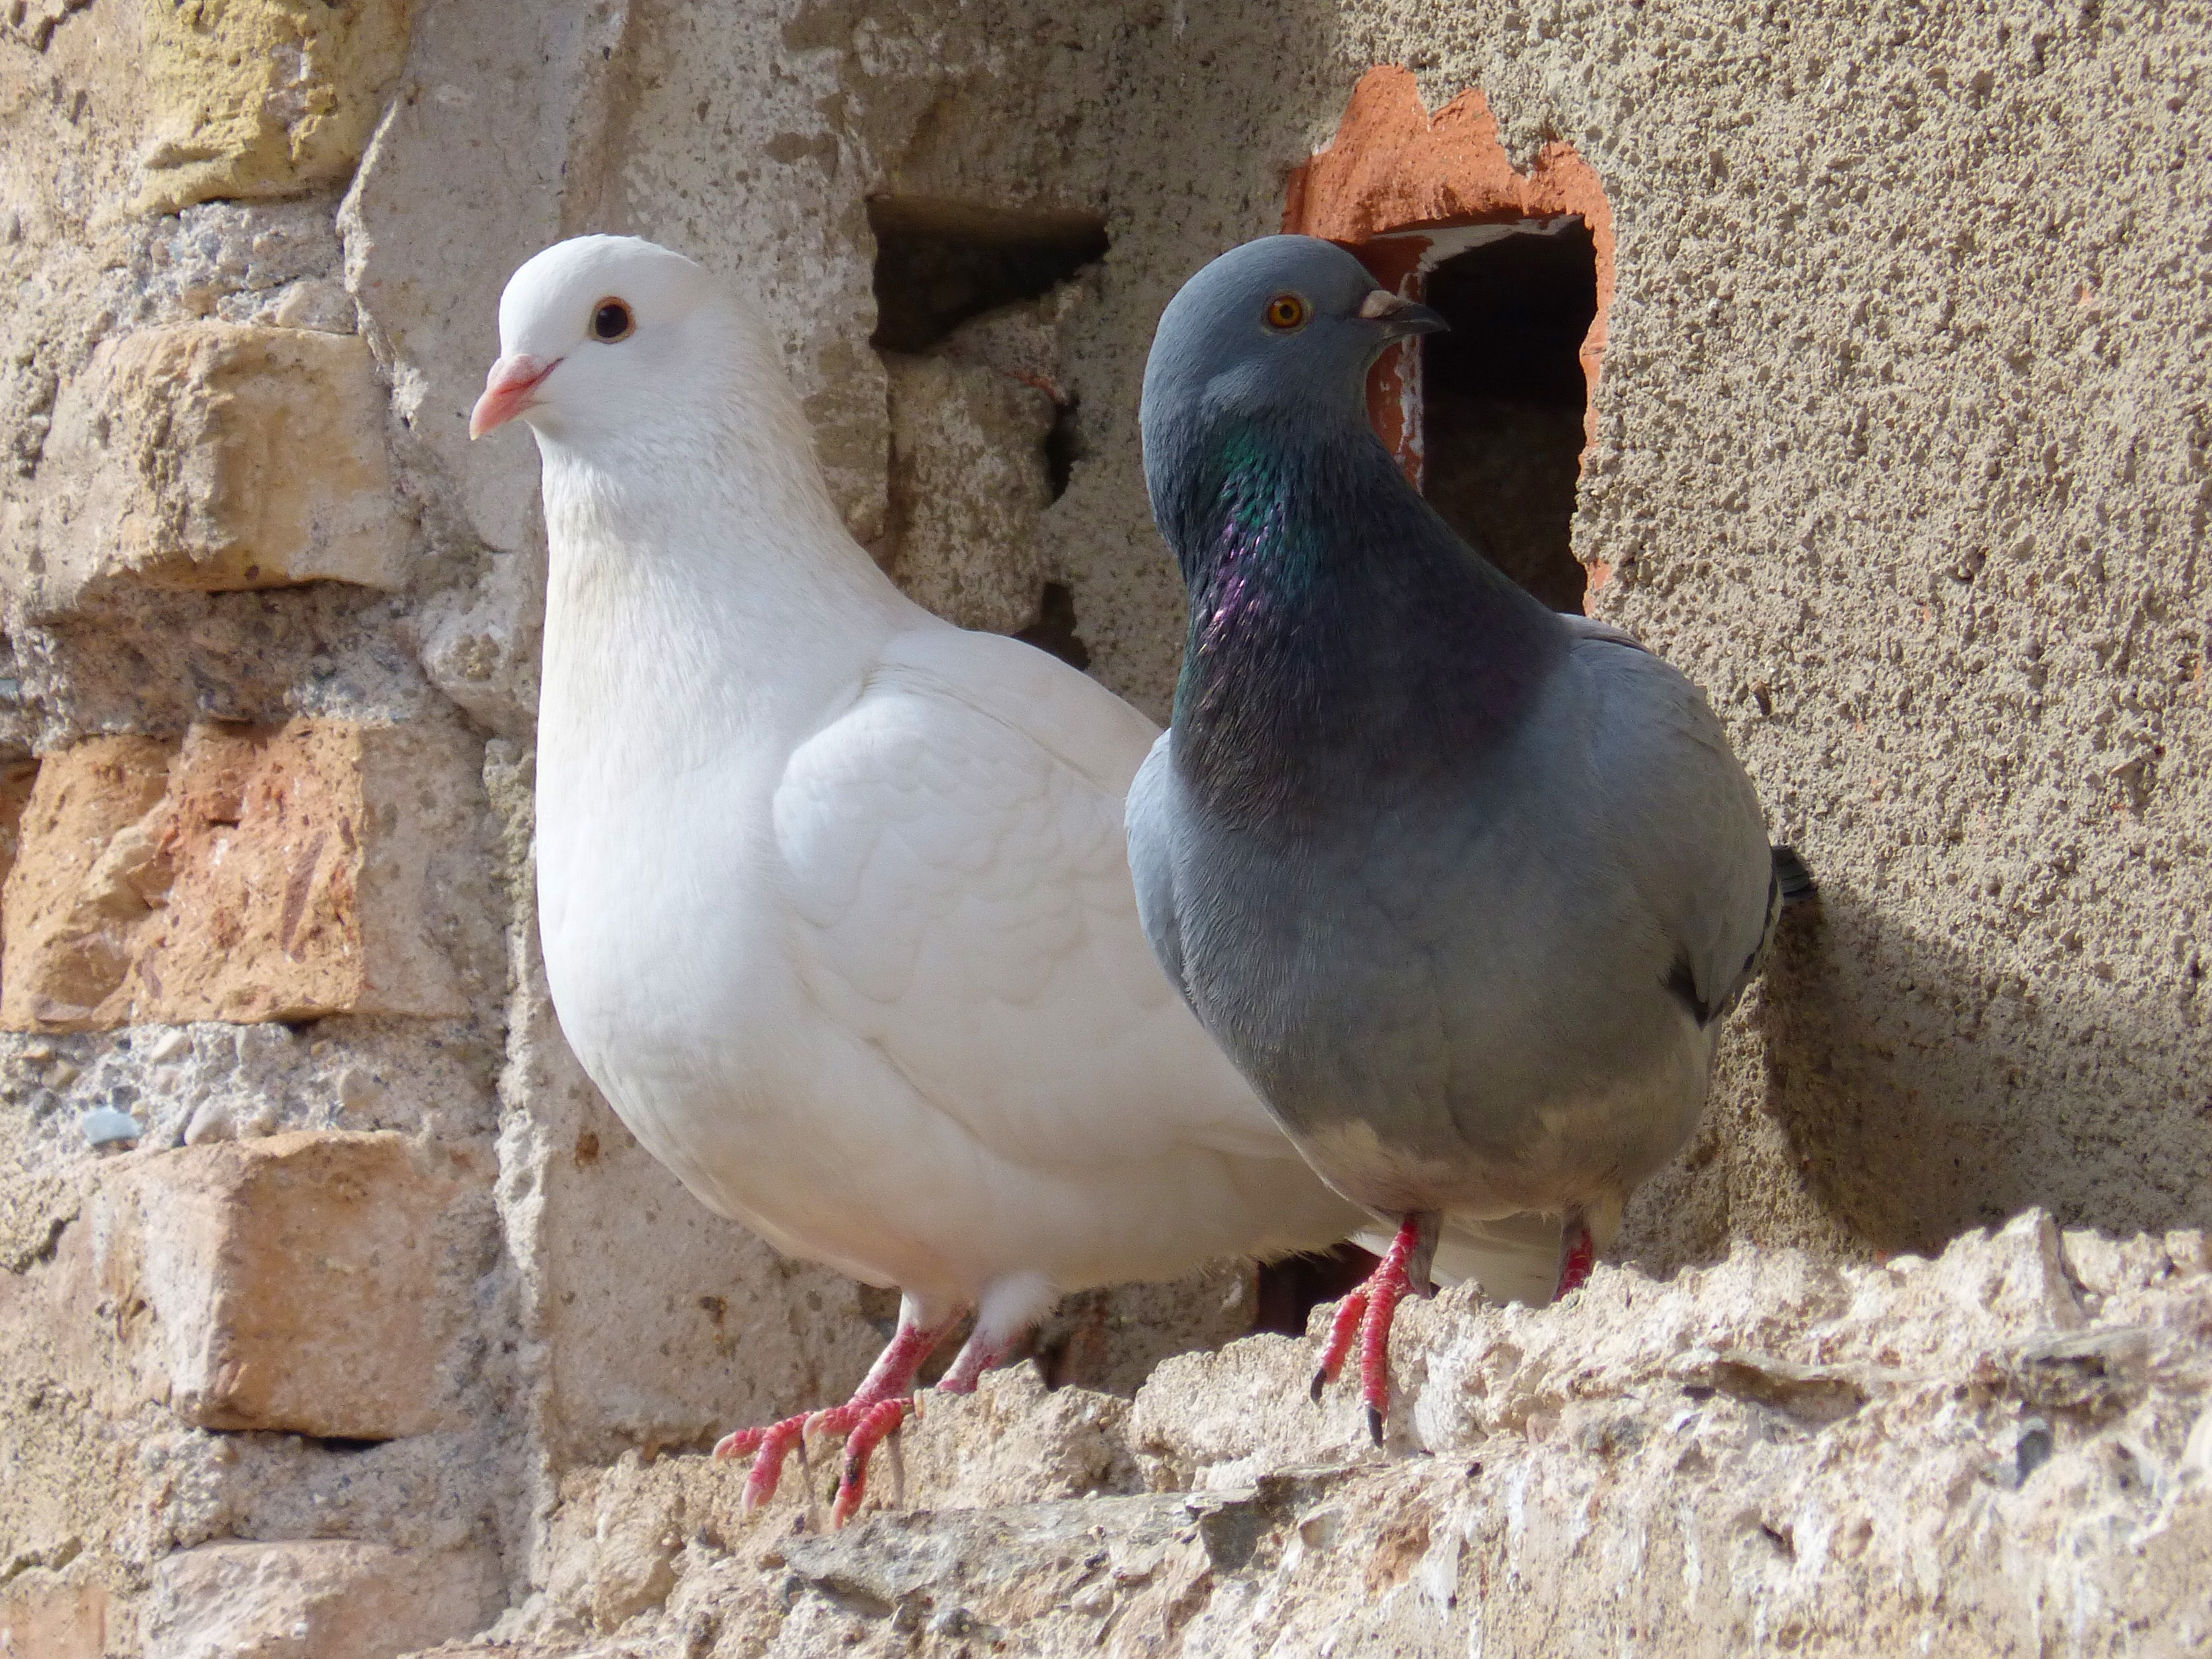
bird, seabird, wildlife, beak, couple, fauna, birds, pigeons, vertebrate, white dove, pigeons and doves, stock dove